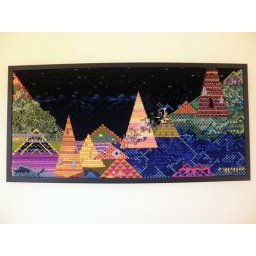
I remember in Bangkok at night how black the sky was, but yet had an inky depth to it.